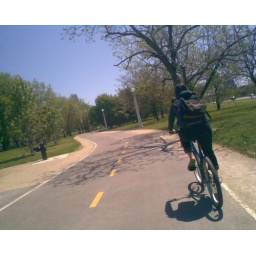
Enjoying a bike ride by the lake with esmeralda.